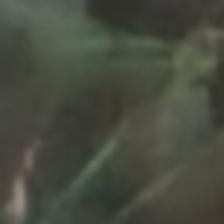
Label: single